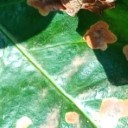
Label: Miner